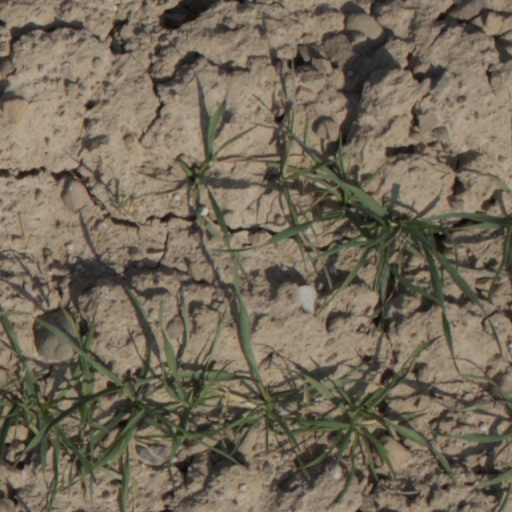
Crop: wheat